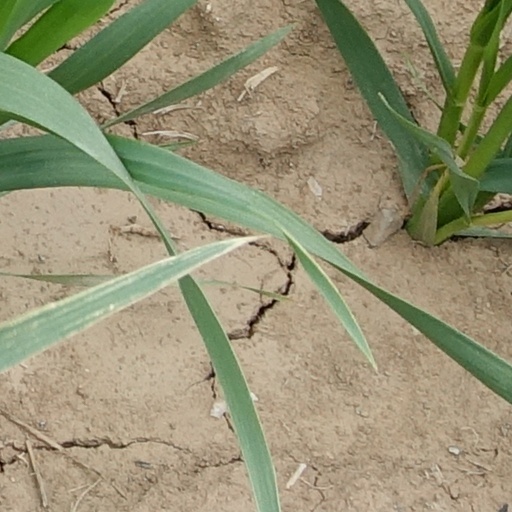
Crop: wheat